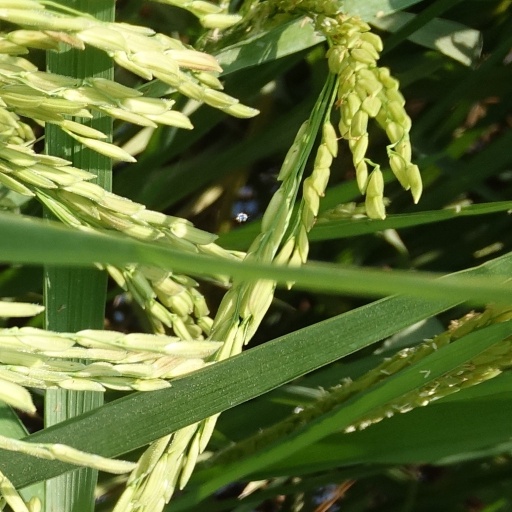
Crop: rice